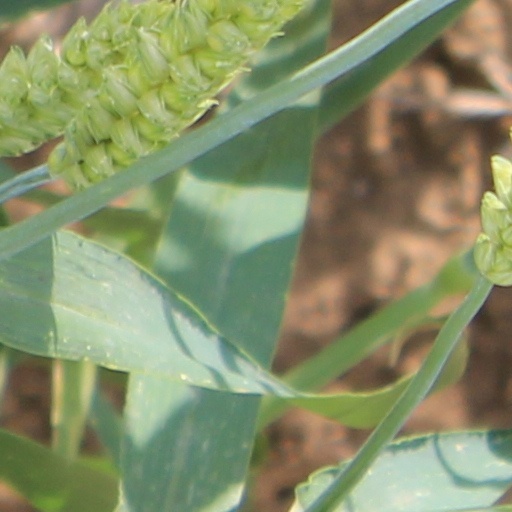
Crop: wheat